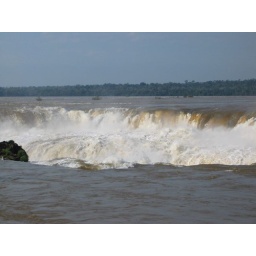
A hole in the river that will swallow a ship 2